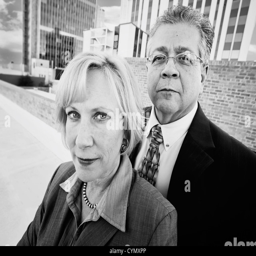
executive man and woman on a downtown roof